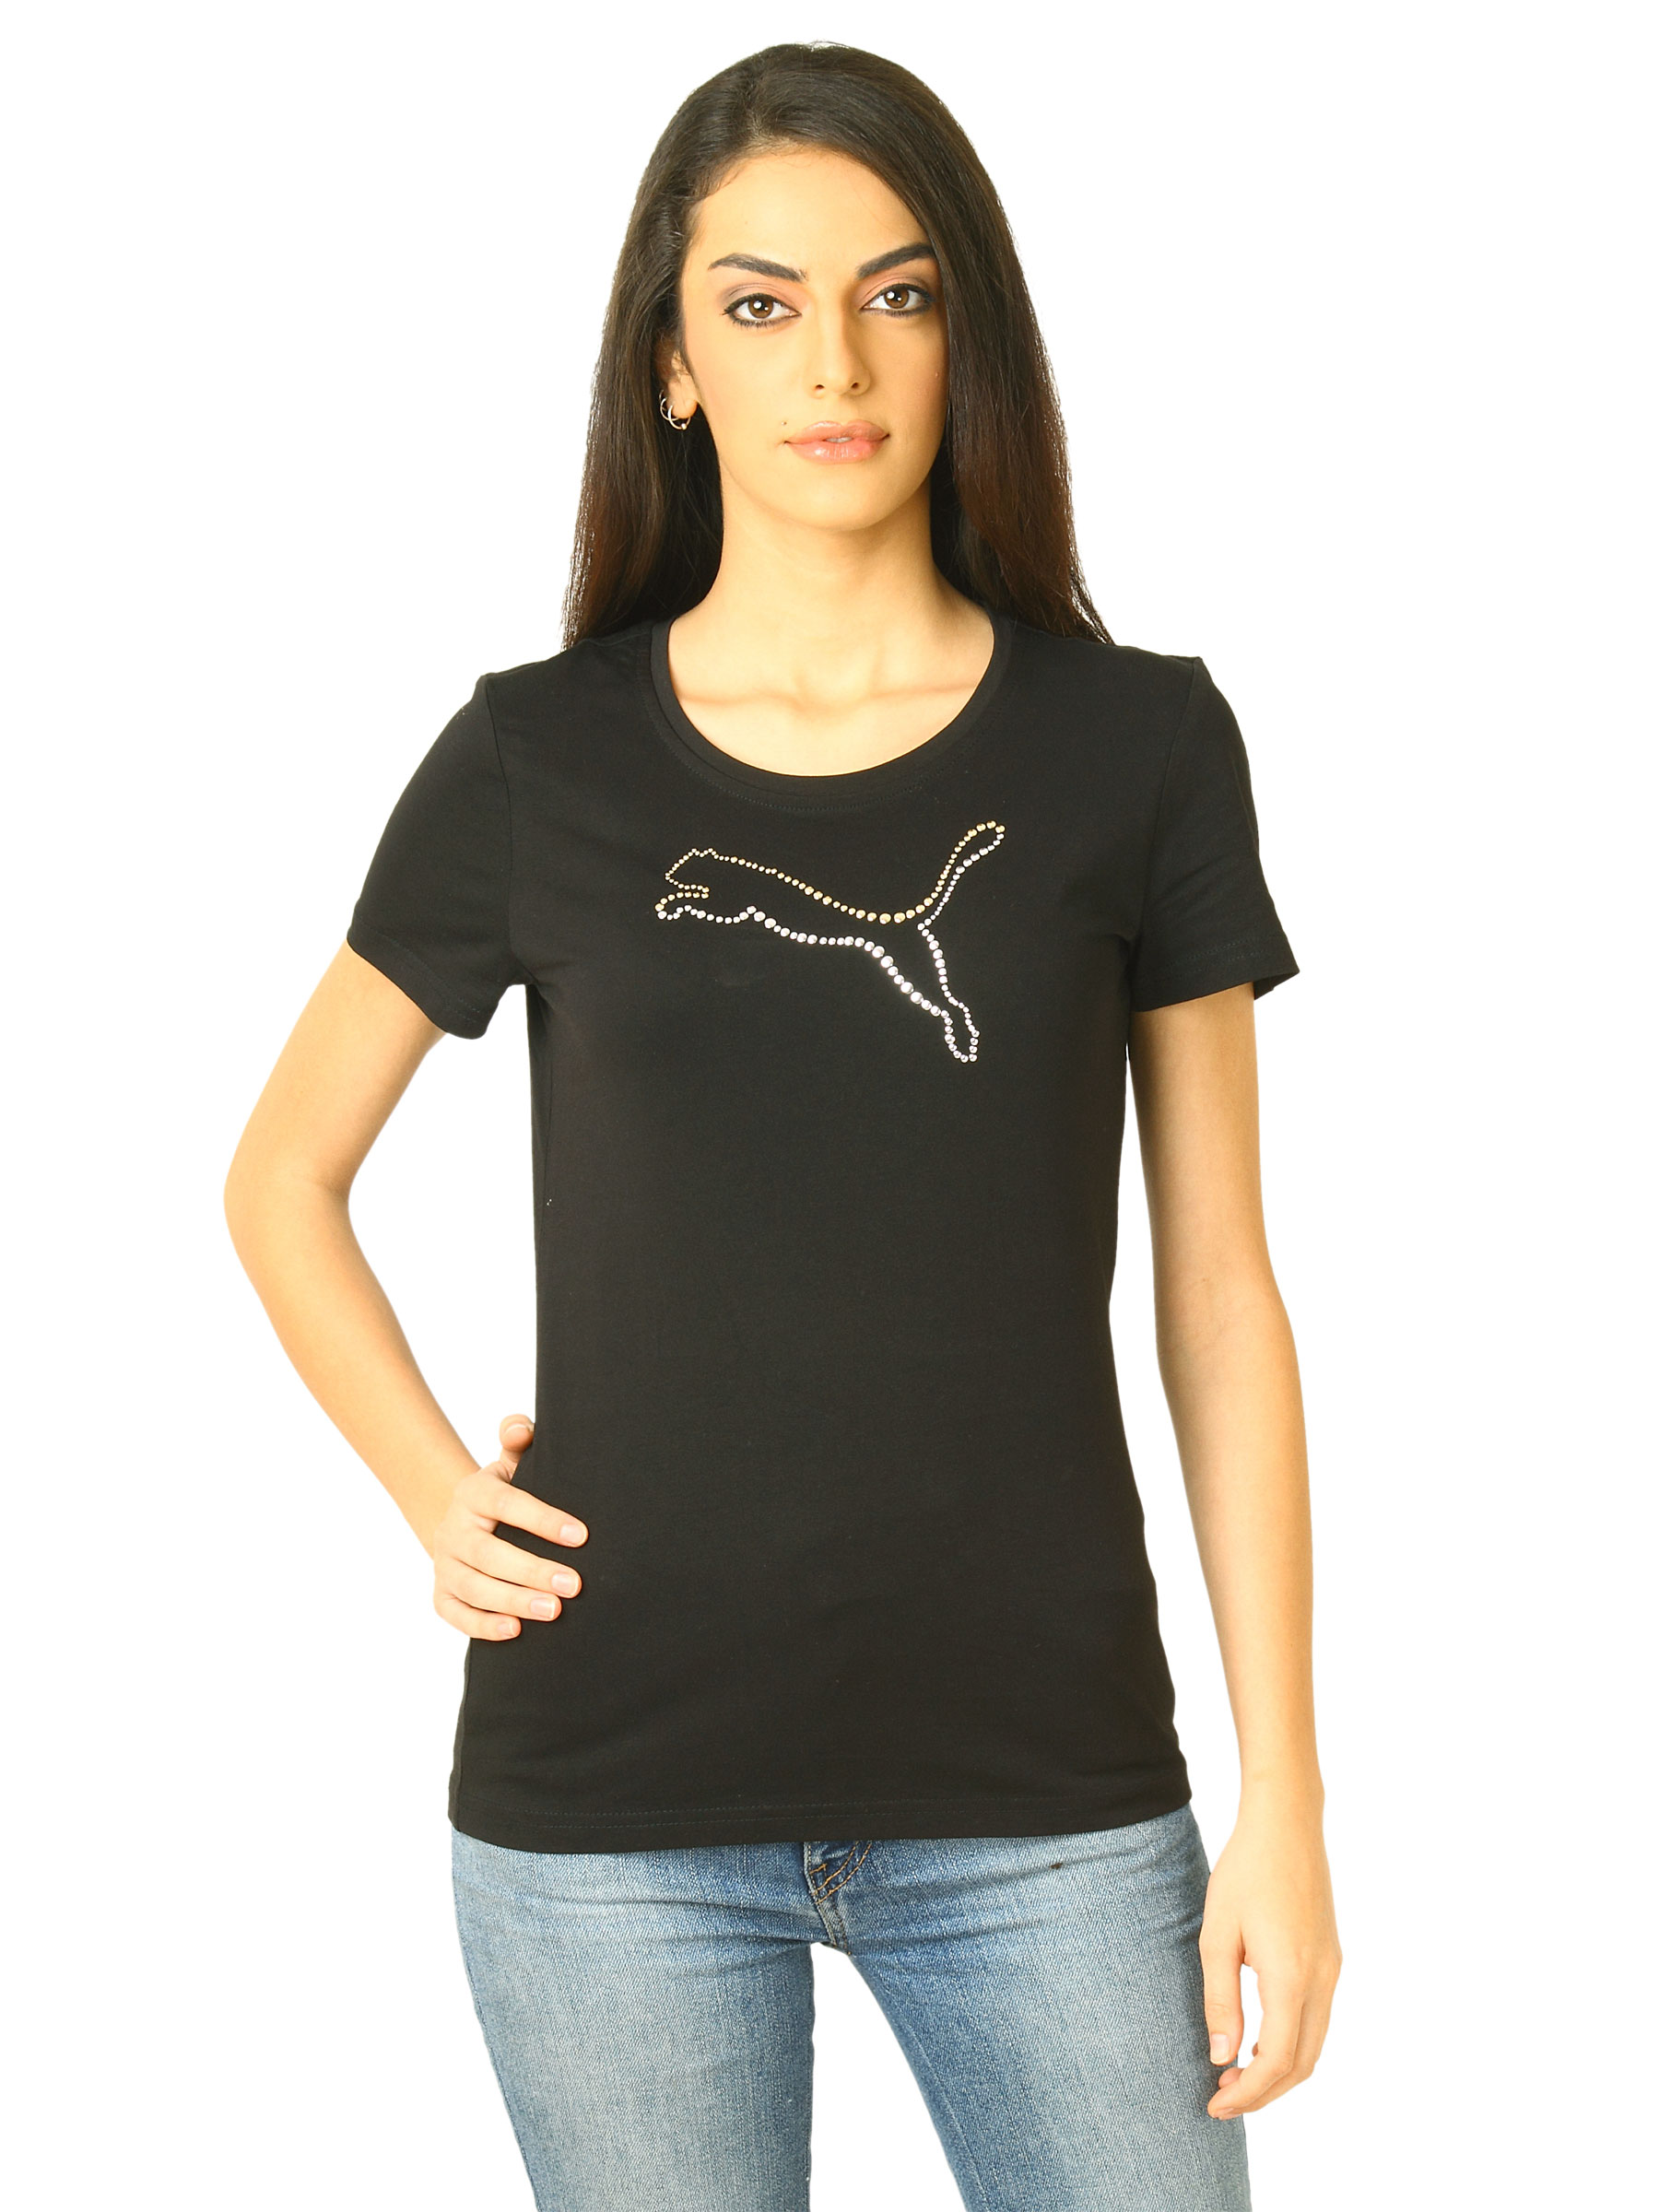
Puma Women blink blink Black Tops
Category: Apparel / Topwear / Tops
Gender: Women
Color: Black
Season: Fall 2011
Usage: Casual